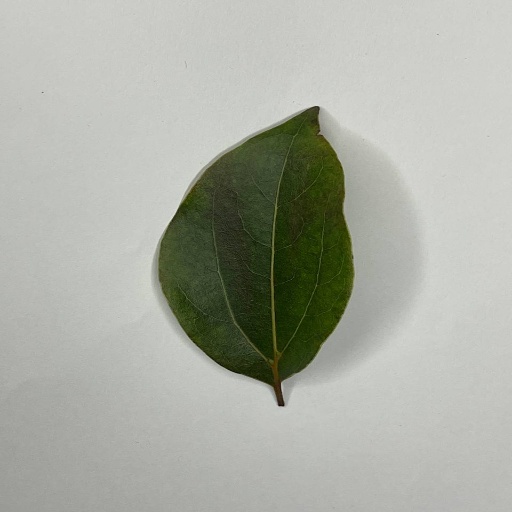
Species: Camphor
Leaf condition: Healthy Leaf